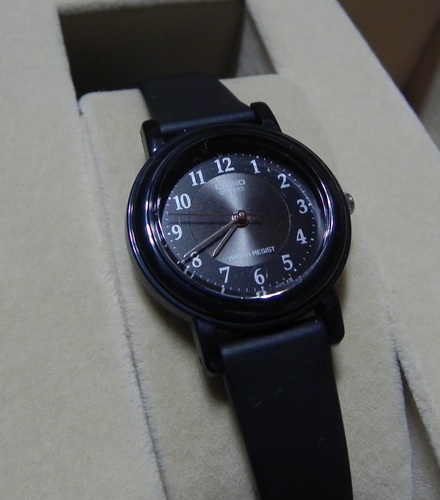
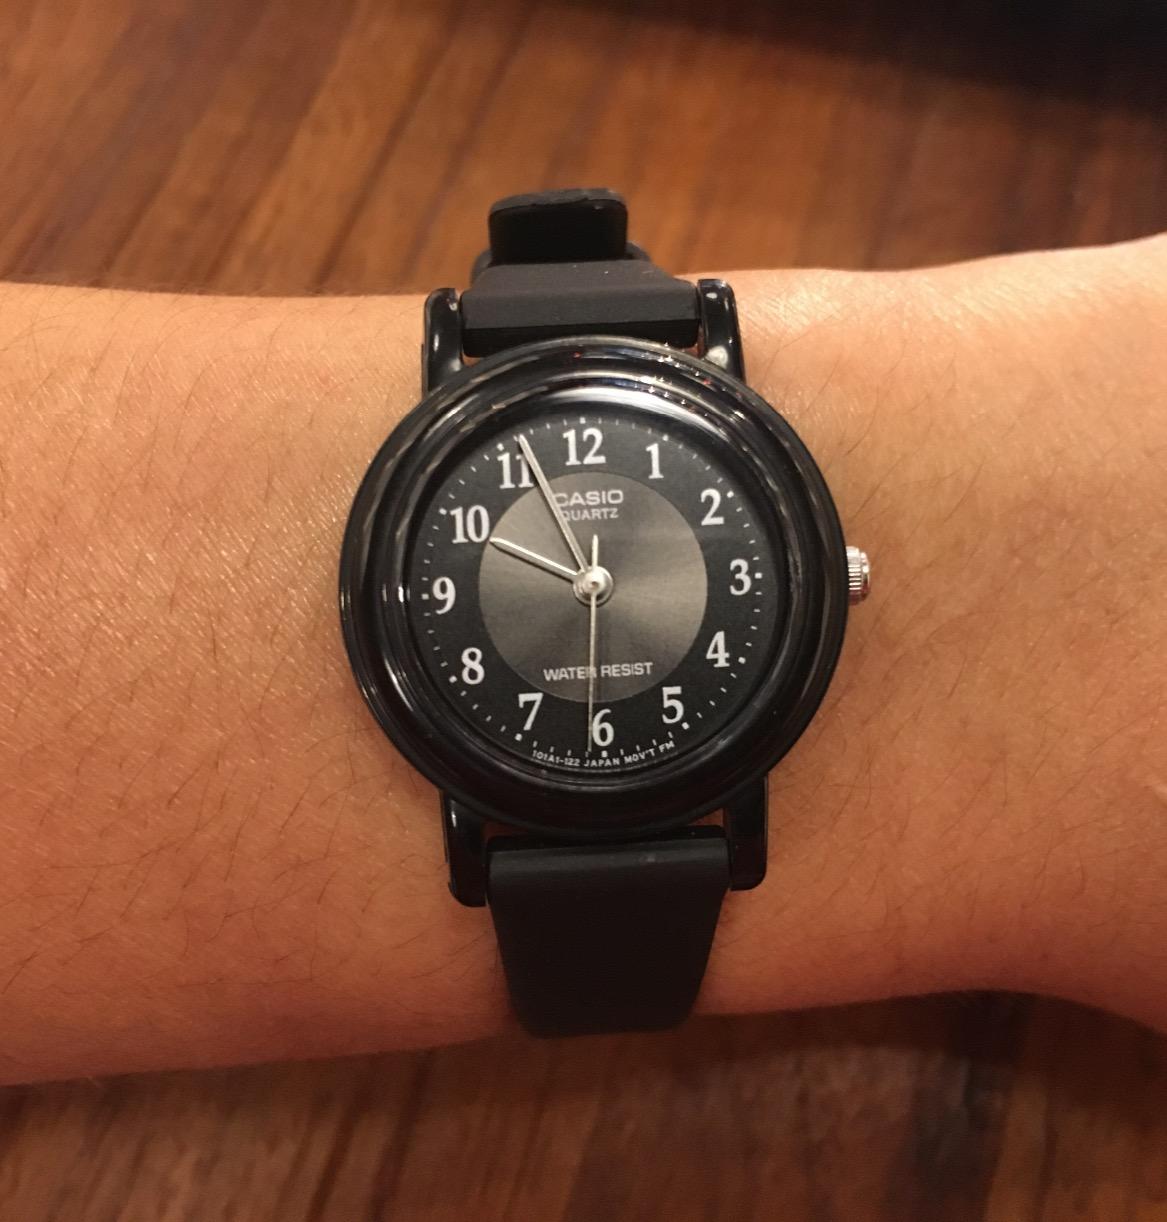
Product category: accessories_watch
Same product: yes